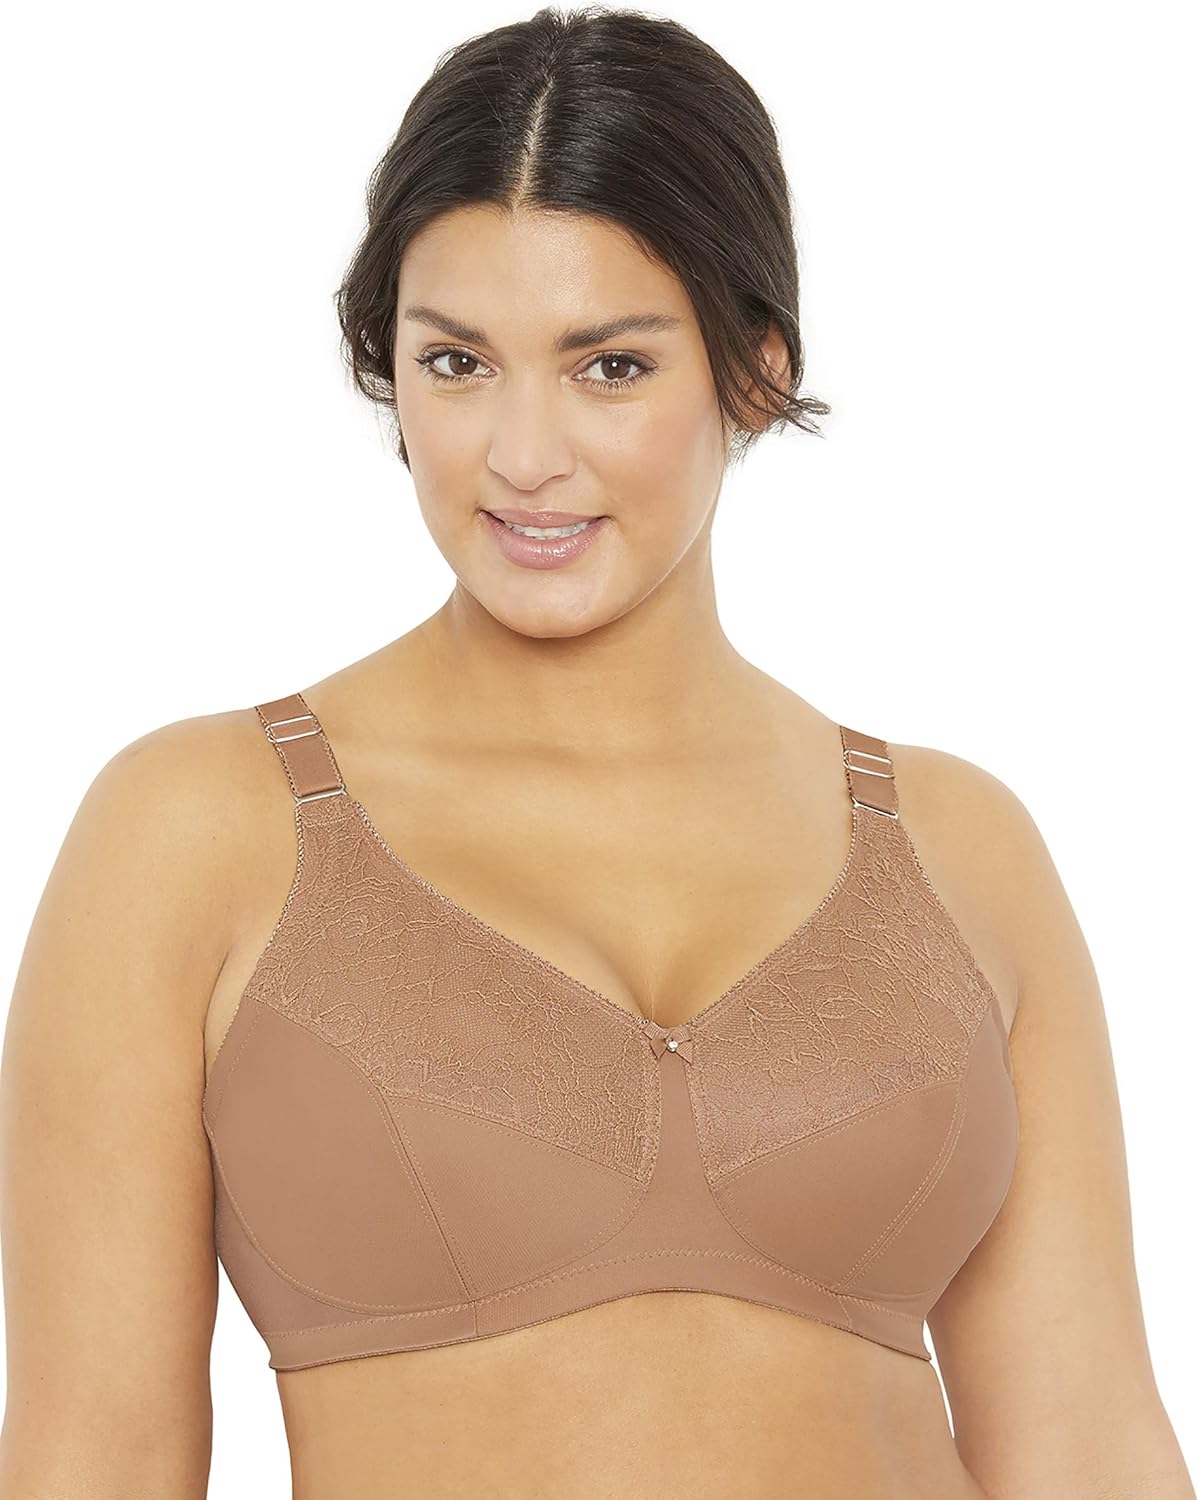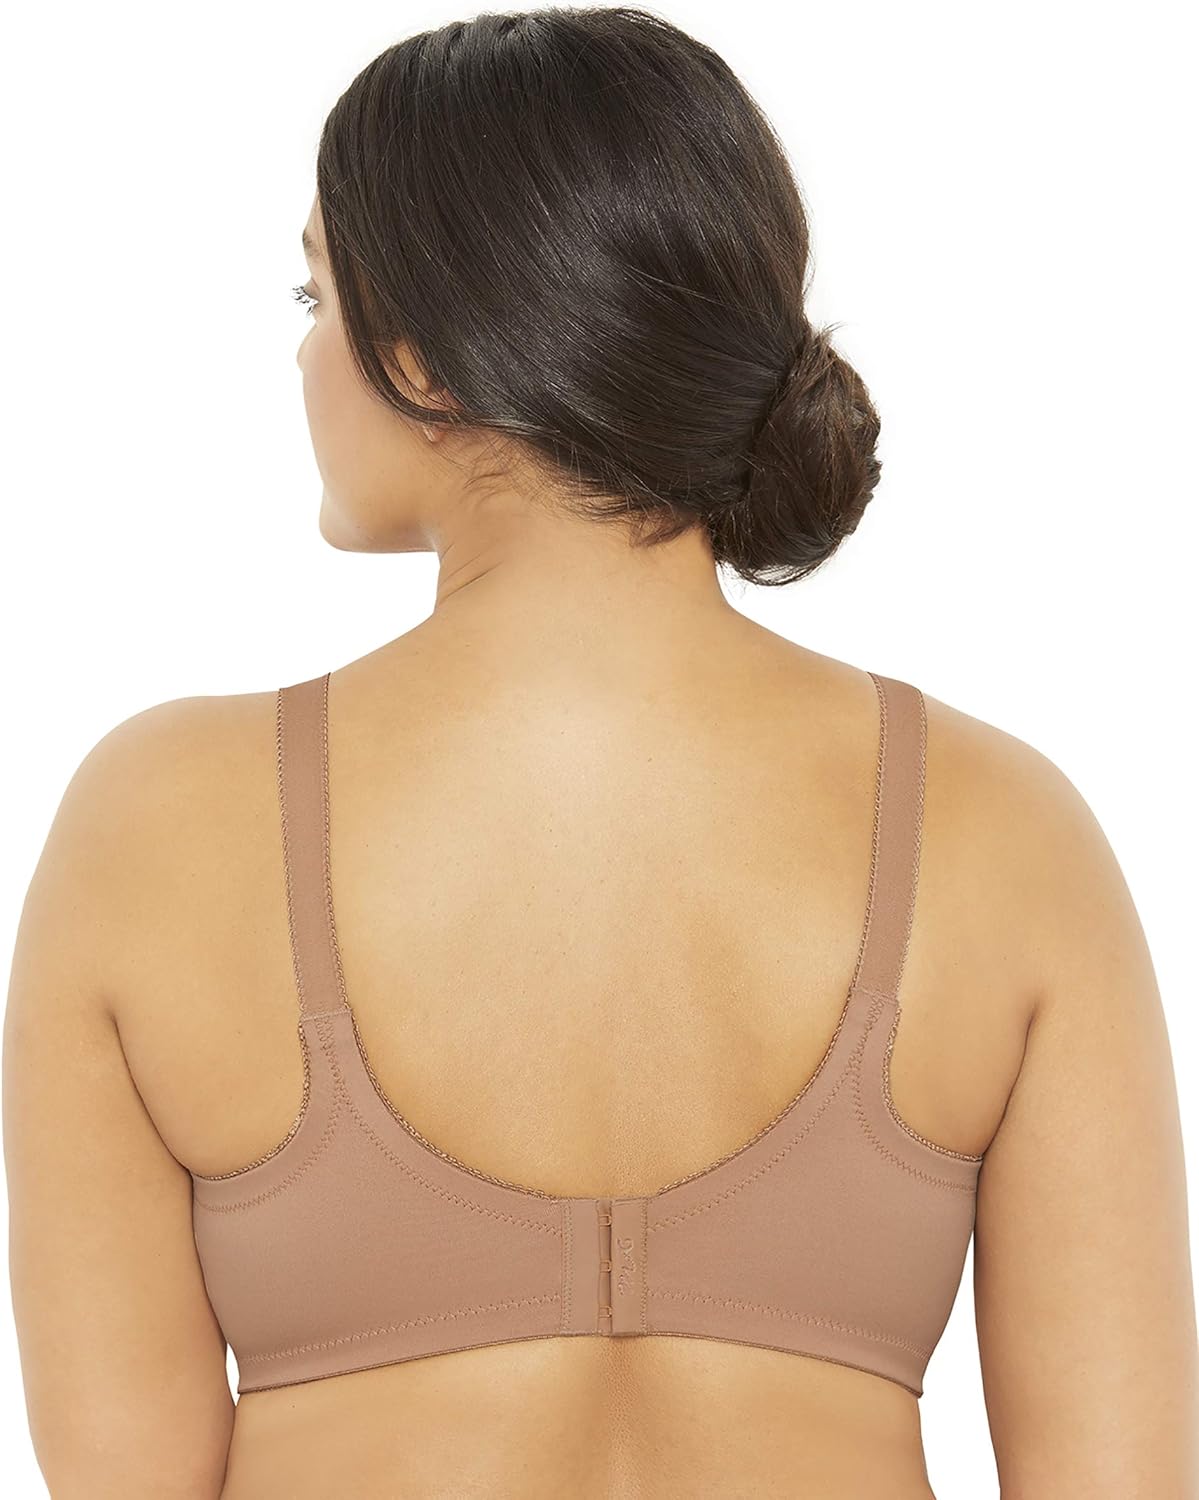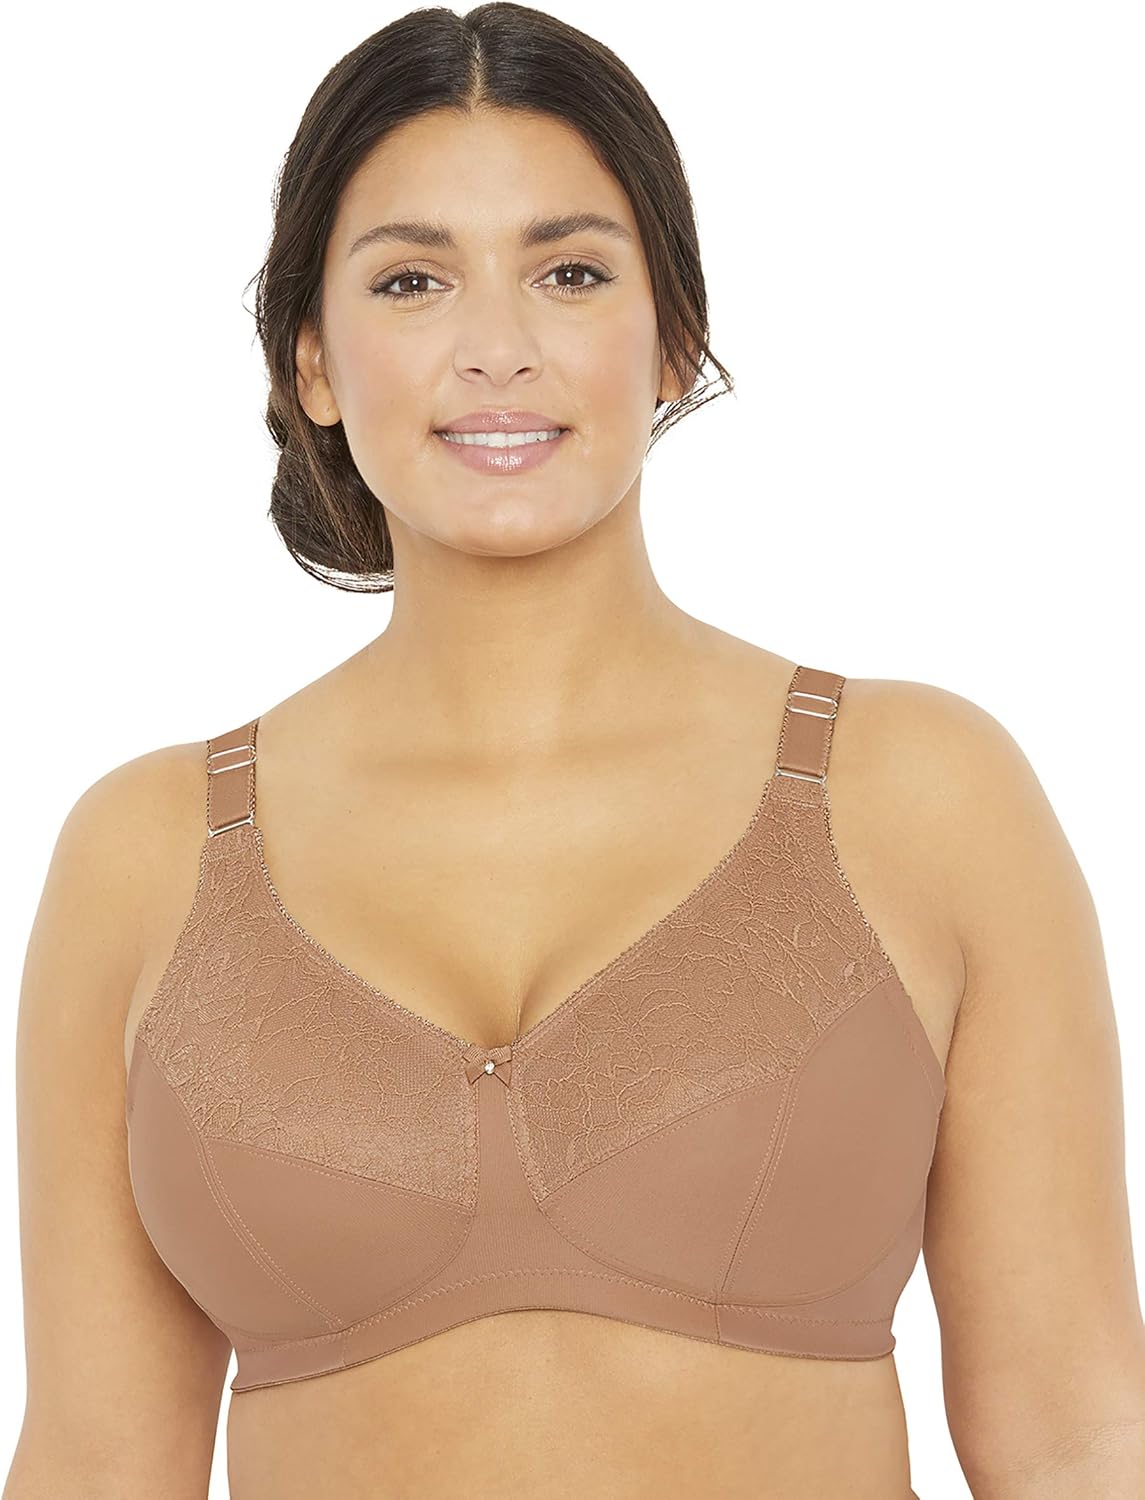
MxG - a Mae and Glamorise Collaboration - Women's Full Figure Plus Size Minimizer Comfort Support Bra
Category: AMAZON FASHION
An Amazon brand - MxG: a collaboration of Mae and Glamorise Our newest intimate line, MxG, is a collaboration between Mae and Glamorise. Your clothes will fit and look better with this minimizer smoothing your silhouette while reducing your bust by one size. Great support and all day comfort.
Features: 59% Nylon, 37% Polyester, 4% Elastane | Imported | Hook and Eye closure | Machine Wash | MxG: a collaboration of Mae and Glamorise | WIREFREE MINIMIZER: Full figure minimizer bra reduces bust size by one cup | ATTENTION TO DETAIL: 3-piece cups for a natural bust shape. Cotton lined shaper for extra support | MAXIMUM COMFORT: Front adjustment straps plus foam-padded hook & eye for total comfort | DESIGNED IN NEW YORK: Fit and designed in Glamorise's New York City studio